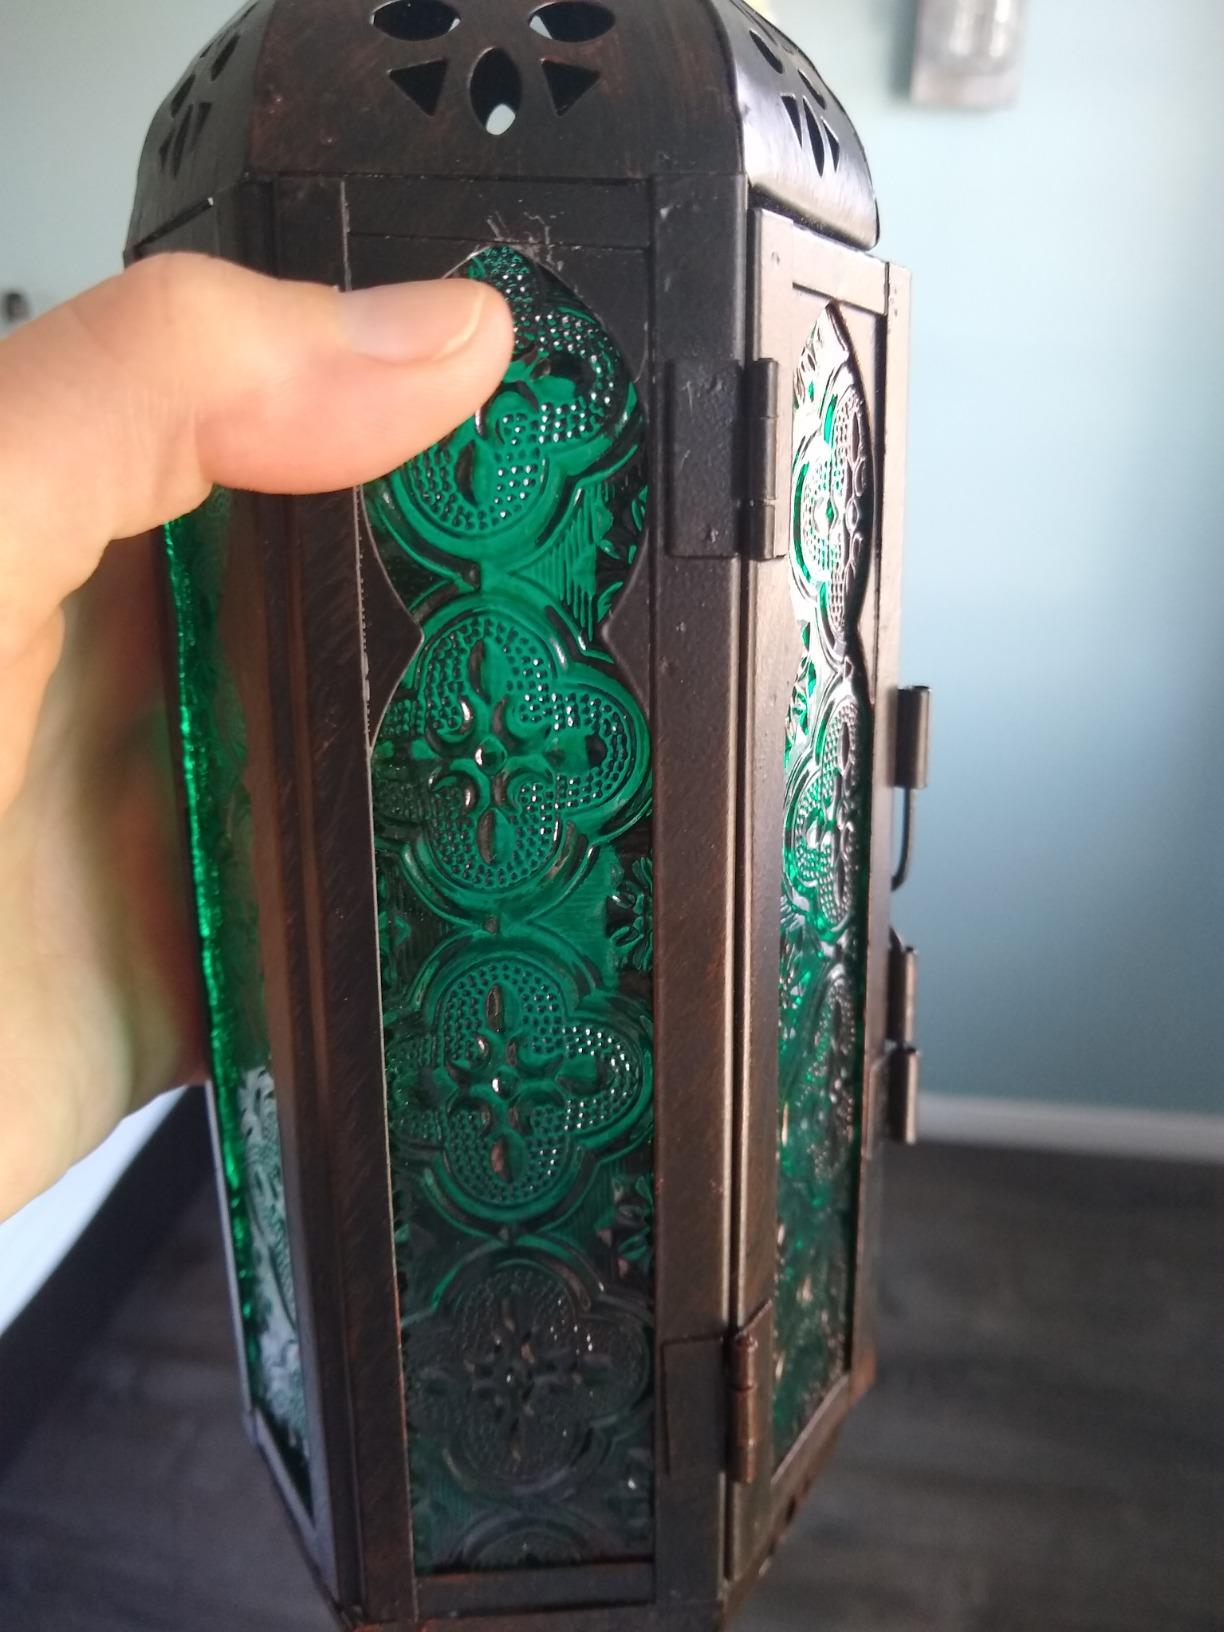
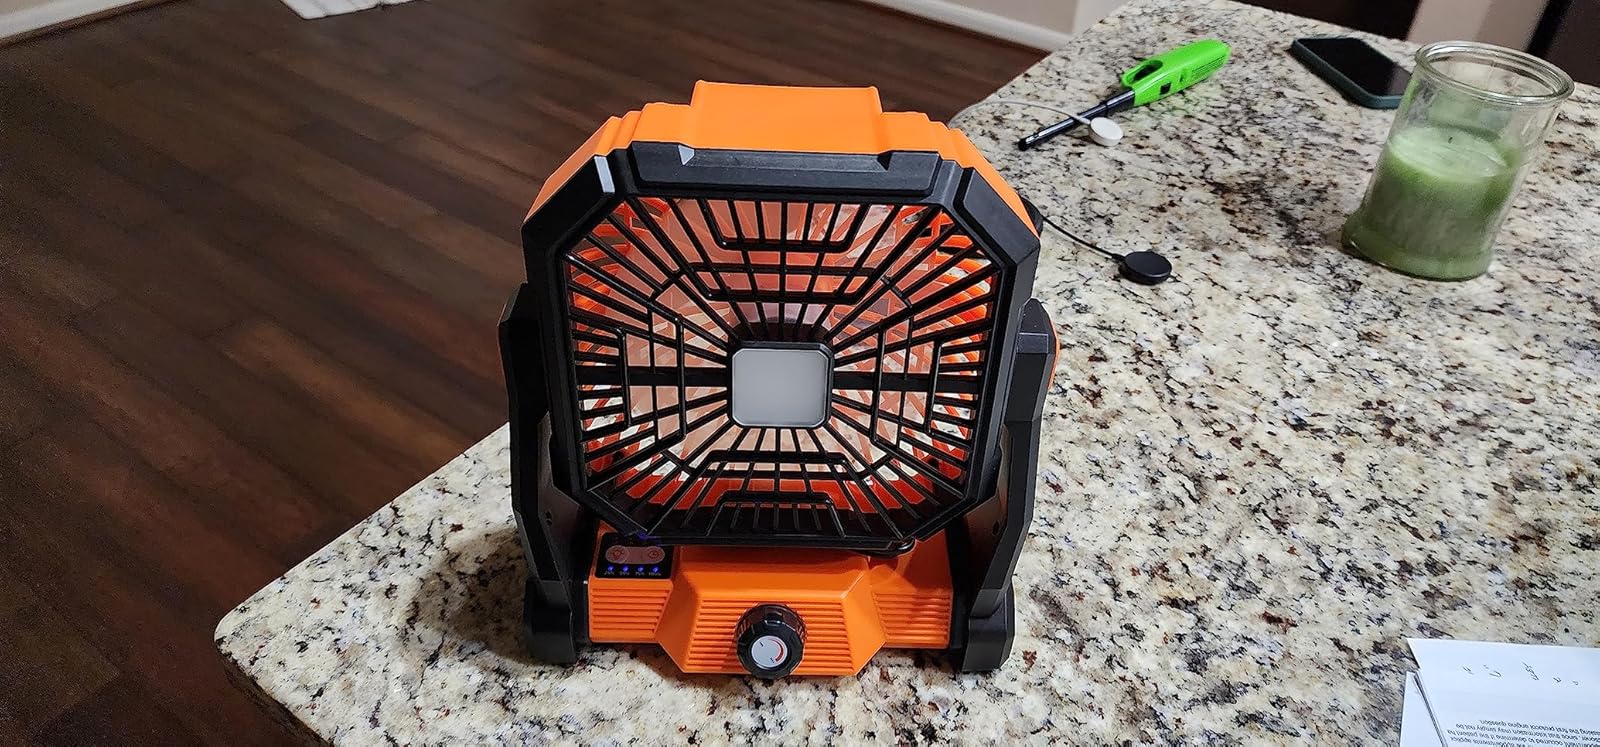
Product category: lantern
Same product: no